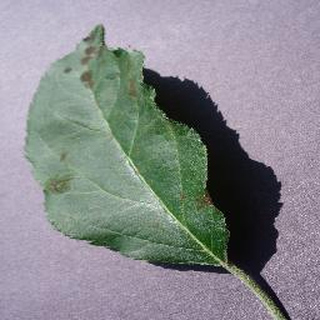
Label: apple_apple_scab